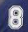
Number: 8